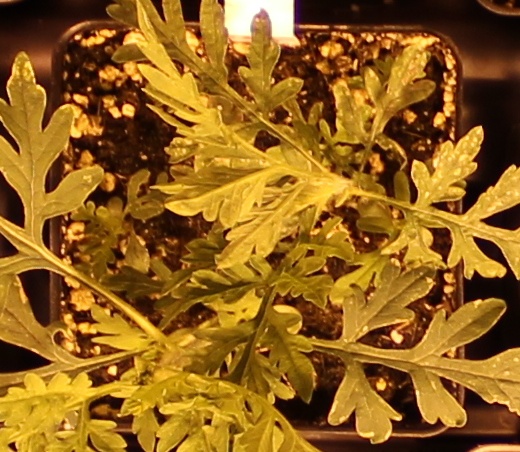
Label: Ragweed